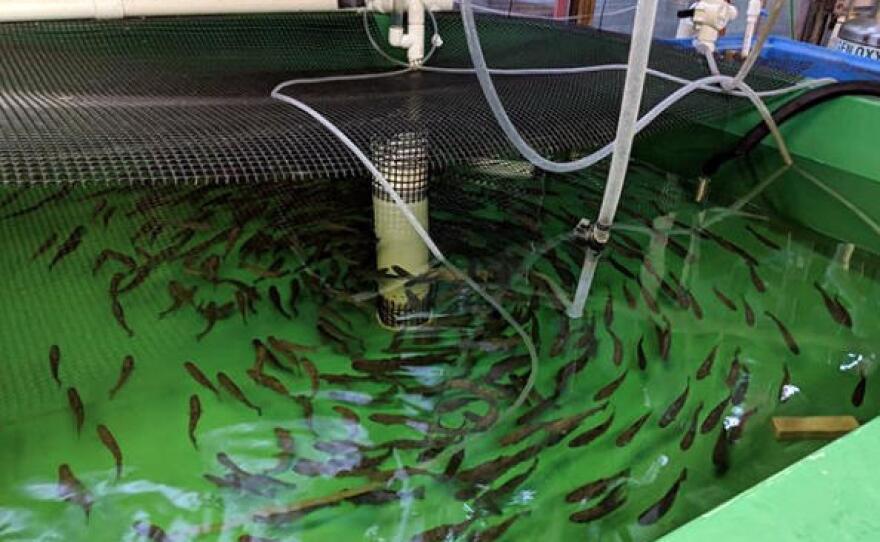
Bwawa dogo la kuzalisha samaki kwa kutotolesha mayai lina samaki wengi weusi na wadogo, iko mipira iliyopitishwa kwa ajili ya kubadilisha maji kila inapohitajika. Baada ya muda viumbe hawa wakifikia hatua nyingine ya ukuaji, huamishiwa kwenye bwawa kubwa zaidi ili wakue kwa nafasi na baadaye wavuliwe  kwa lengo la kuwauza.